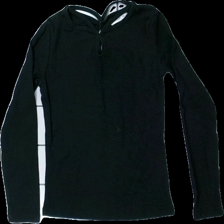
View: front
Type: Top
Category: Ladies
Brand: Not in the list
Brand text on label: Wow
Colors: Black
Material: 100% cott
Cut: Tight
Size: XS
Season: All
Stains: Minor
Damage: Bleach stain
Damage location: middle center
Damage 2: bleach stain
Damage 2 location: middle left
Price range: <50
Recommended usage: Recycle
Description: Black top from Wow, size XS-S. Poor condition.